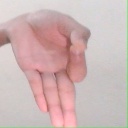
अक्षर: ज्ञ